Valley Flyer (ATSF train)

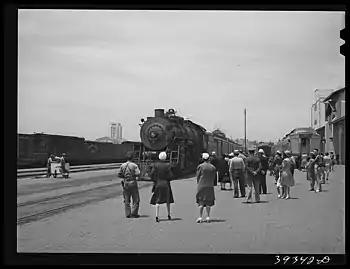
The platform at San Diego in the early days of World War II. The Valley Flyer cars, on train 70, the northbound "San Diegan", are at right

The 1337 class 4-6-2 pacifics #1369 and #1376 were de-streamlined and served the Santa Fe until the early 1950s with #1376 being scrapped in 1950, #1369 heading off to the scrapyard in 1951, all of the 1337 class was scraped by 1954.